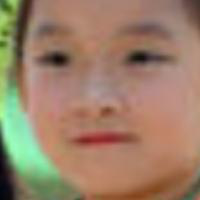
Age group: age 01-10